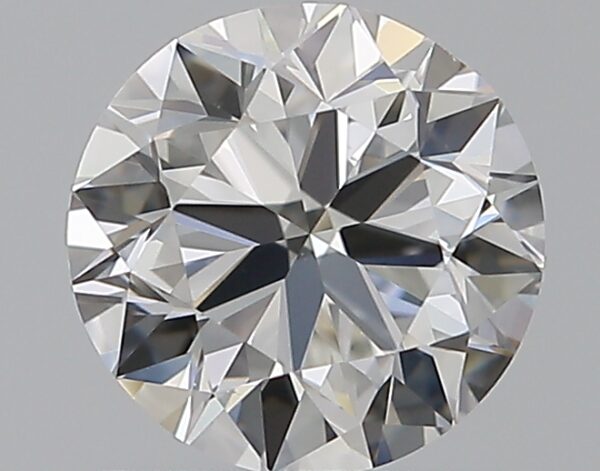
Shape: round
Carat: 0.8
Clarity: VS2
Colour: G
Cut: VG
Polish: EX
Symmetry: GD
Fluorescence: N
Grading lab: GIA
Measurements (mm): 5.82 x 5.9 x 3.68